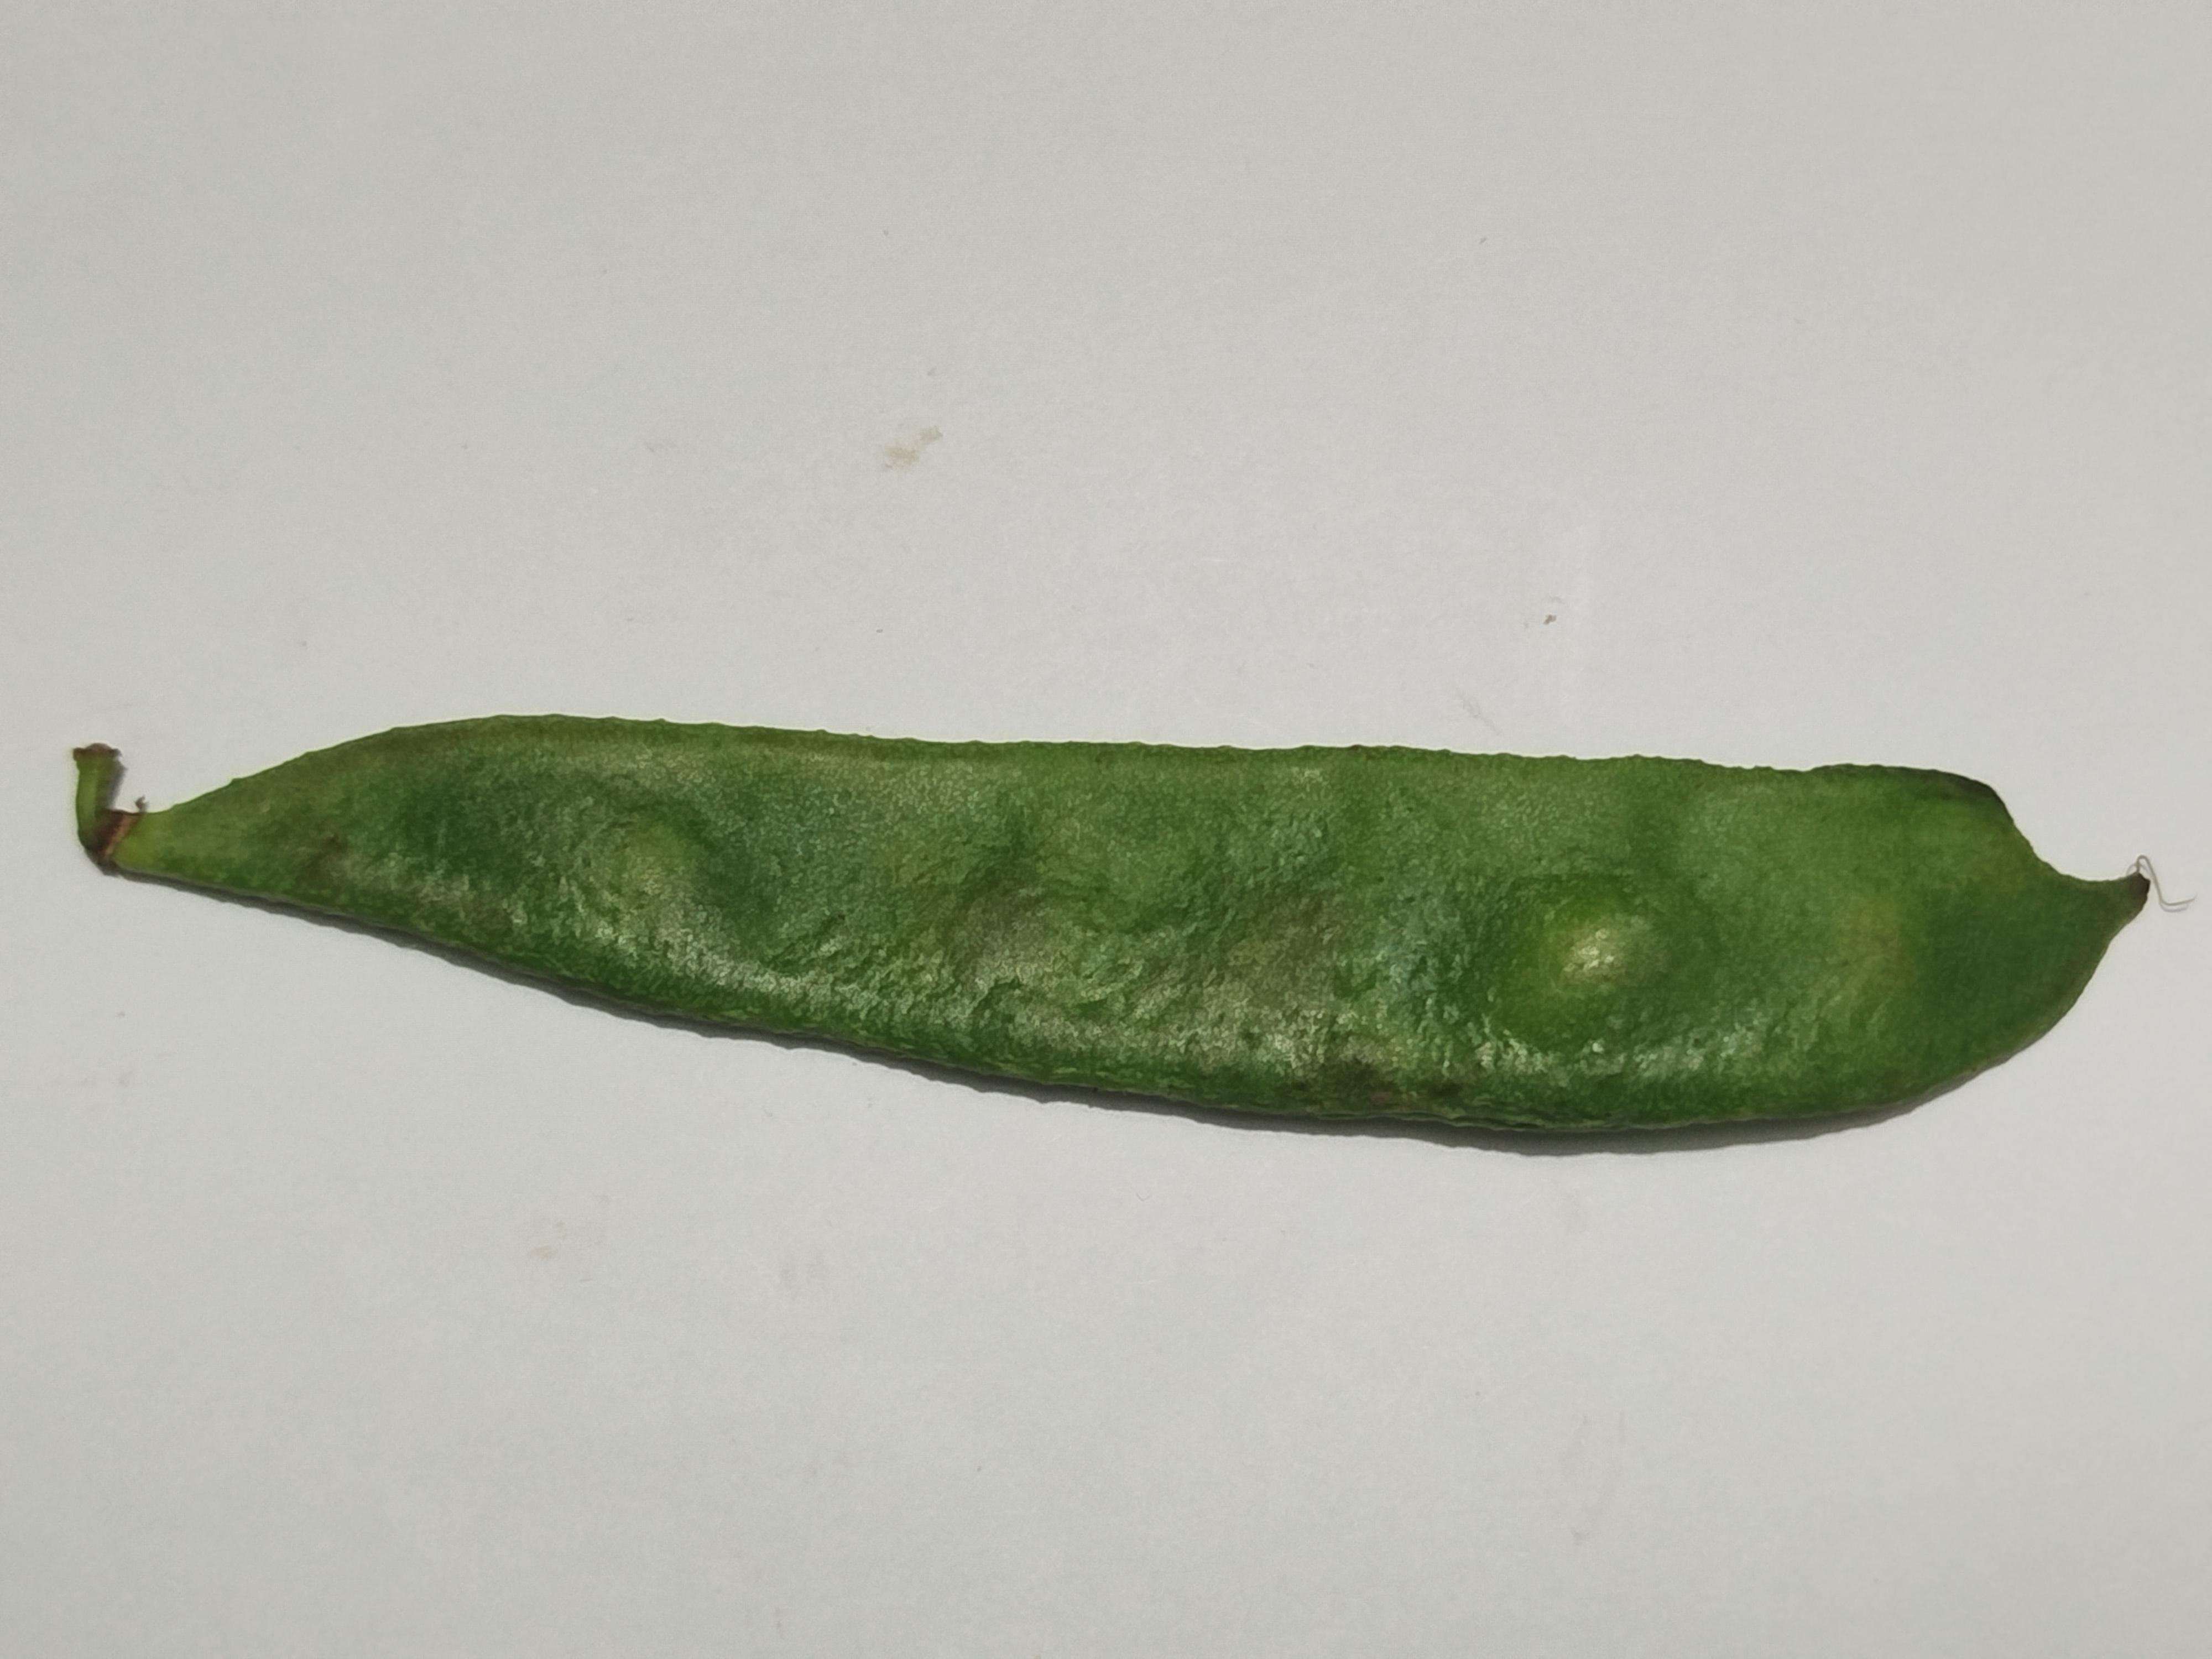
Label: Bean